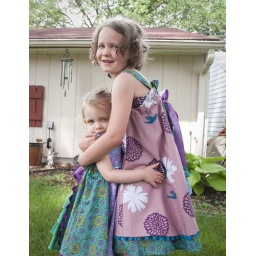
girls in their Feliz dress